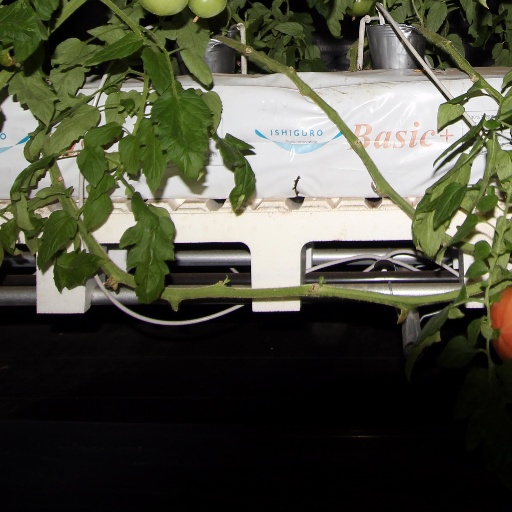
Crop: tomato